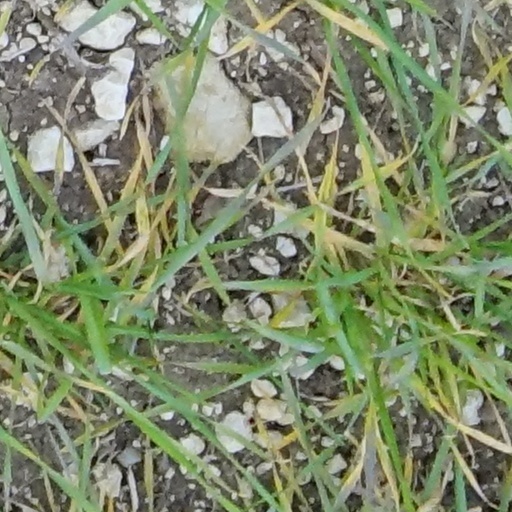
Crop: wheat